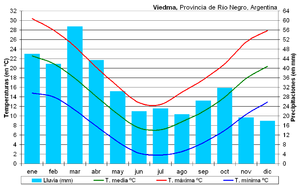
Viedma est une ville d'Argentine et la capitale de la province de Río Negro ainsi que le chef-lieu du département d'Adolfo Alsina. Elle est située à l'est de la province, sur la rive droite du fleuve río Negro, face à la ville de Carmen de Patagones, qui est dans la province de Buenos Aires, et avec laquelle elle forme une seule agglomération. La ville comptait 47 246 habitants au recensement de 2001.
La province de Río Negro est une province de l'Argentine. Elle est située au sud du pays, en Patagonie. Elle est bordée au nord par la province de La Pampa, à l'est par celle de Buenos Aires, au sud par le Chubut et à l'ouest par le Neuquén et, séparée par la cordillère des Andes, par la République du Chili.